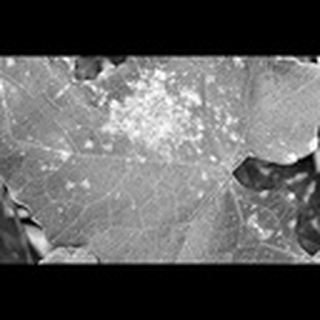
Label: cotton_powdery_mildew